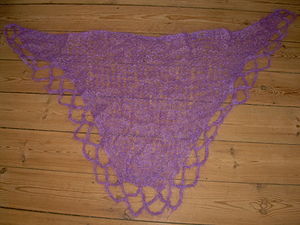
Sjal
Strikket sjal
Strikket sjal
Et sjal er et stykke tekstil beregnet som skulderdække til kvinder til evt. at tage om skuldrene på kolde dage. Sjalet er typisk større end et tørklæde.